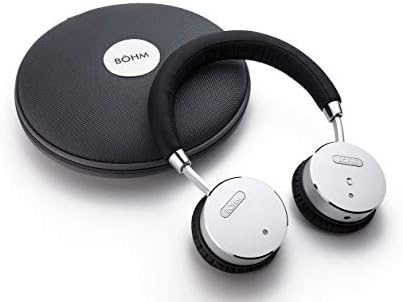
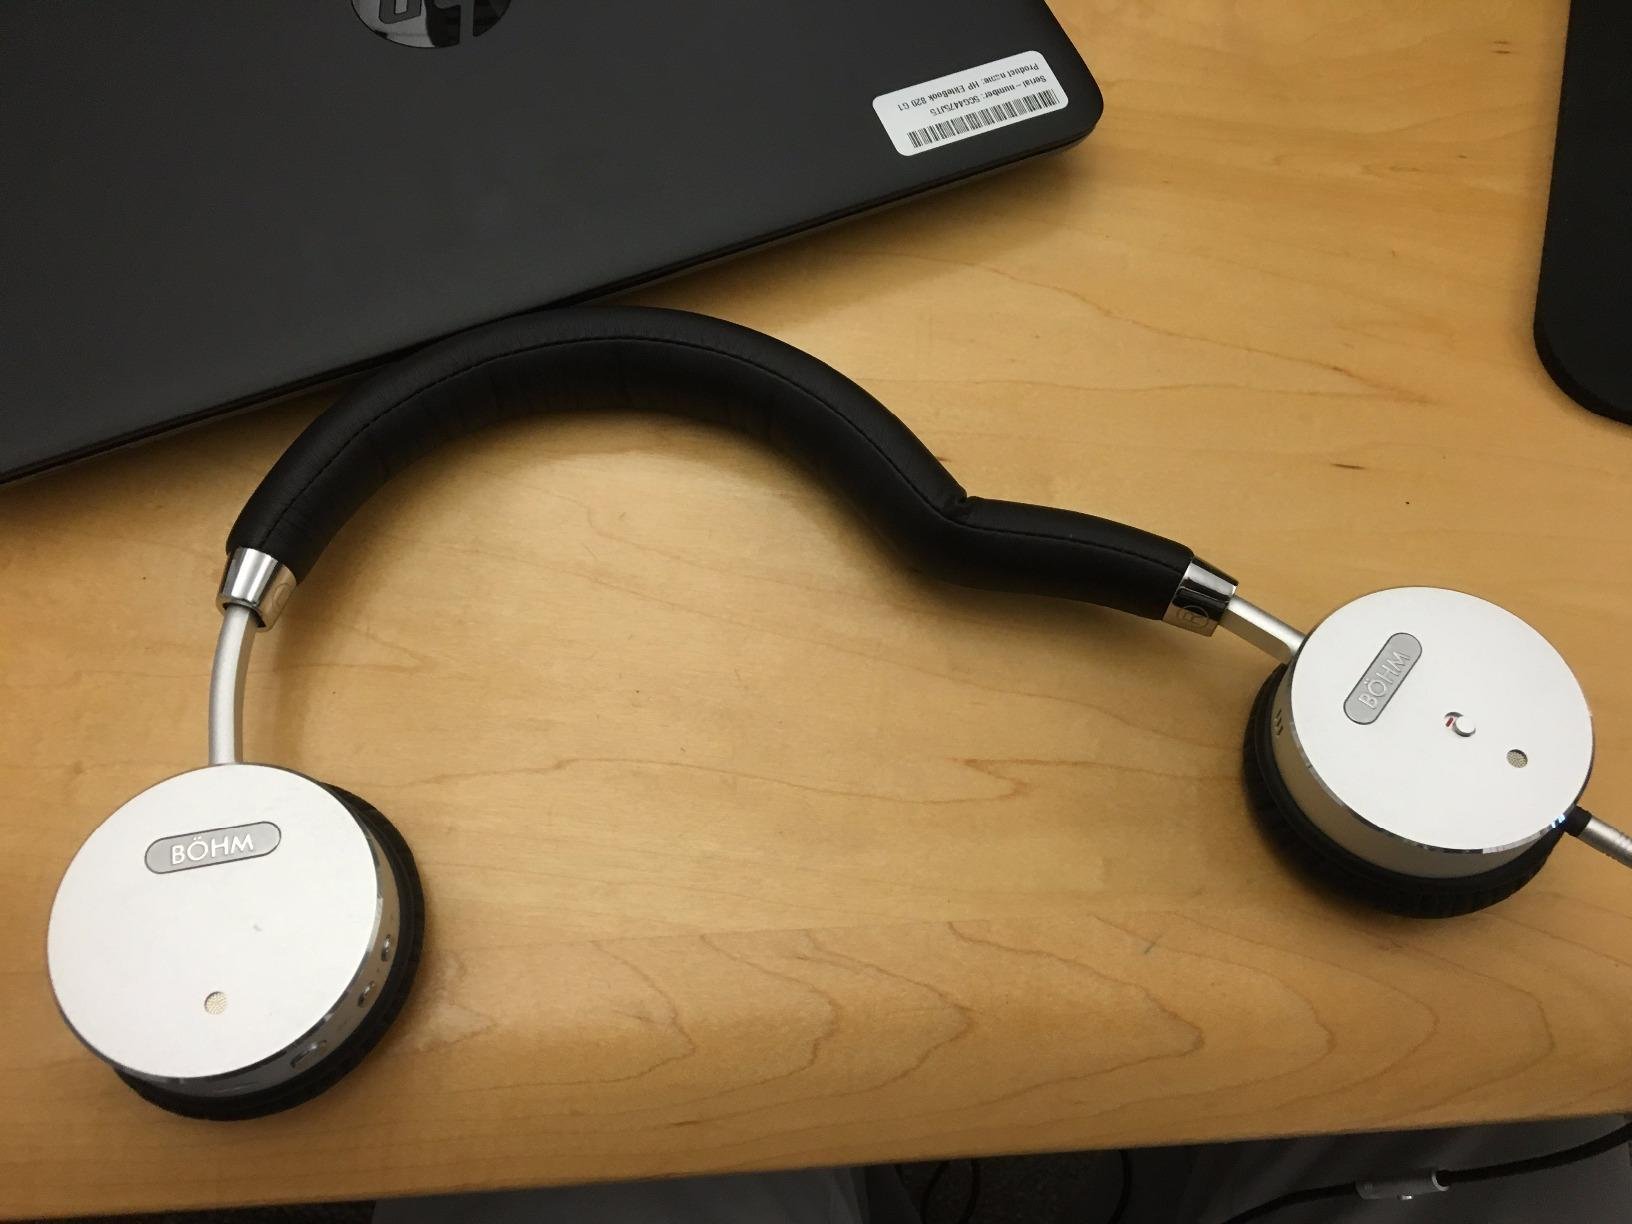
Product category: headphones
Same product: yes